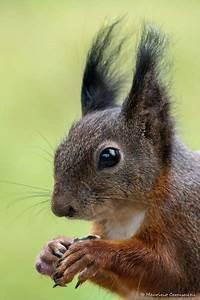
squirrel